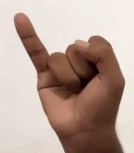
ASL sign: I